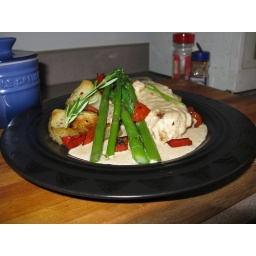
Brandied chicken breasts, roasted red peppers and potatoes with asparagus in a white wine cream sauce